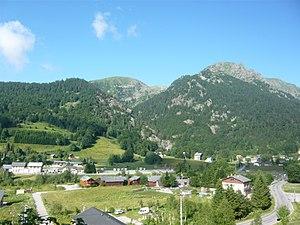
Vue du village de La Morte (Station de l'Alpe du Grand Serre). La Morte, Isère, France. Juillet 2008.
La Morte est une commune française située dans le département de l'Isère en région Auvergne-Rhône-Alpes.